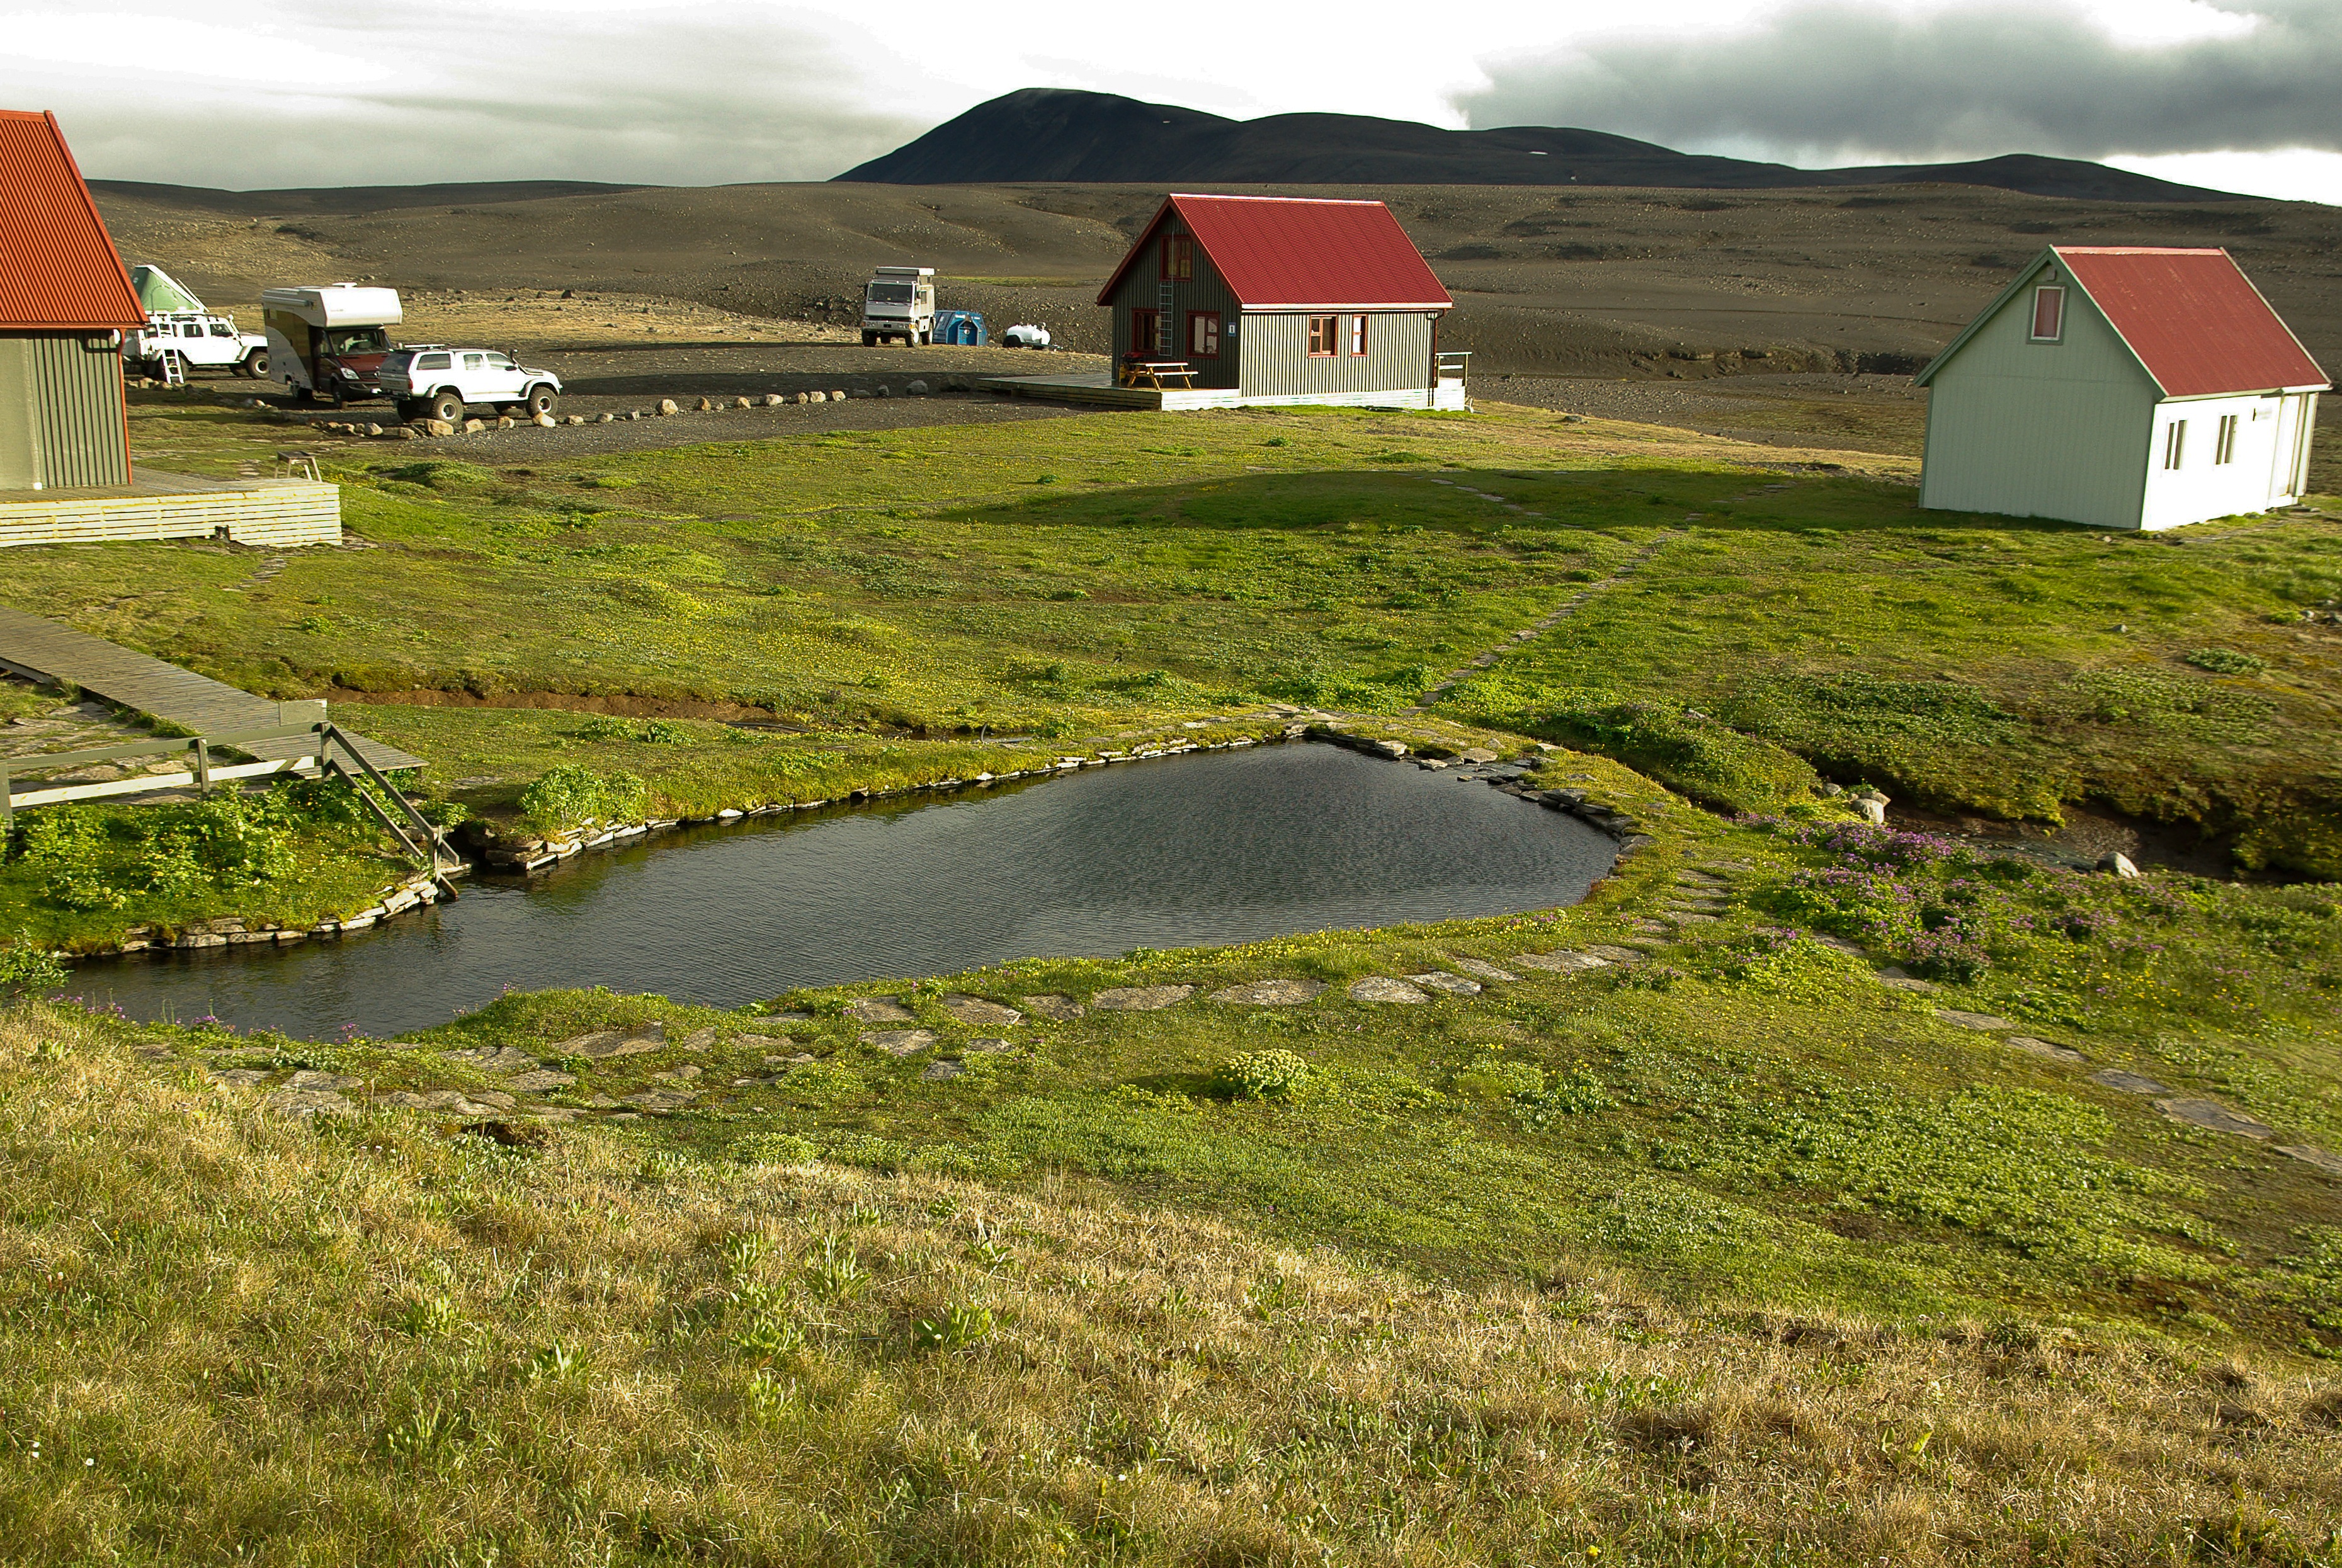
farm, hill, iceland, reservoir, waterway, geothermal, 4x4, rural area, hot springs, aerial photography, laugafell